Golden Fleece Company

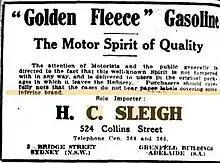
Advertisement placed in the "Melbourne Herald" of 20 October 1919

Initially, the company sold motor spirit in drums only—the first Golden Fleece pump being installed in 1920.